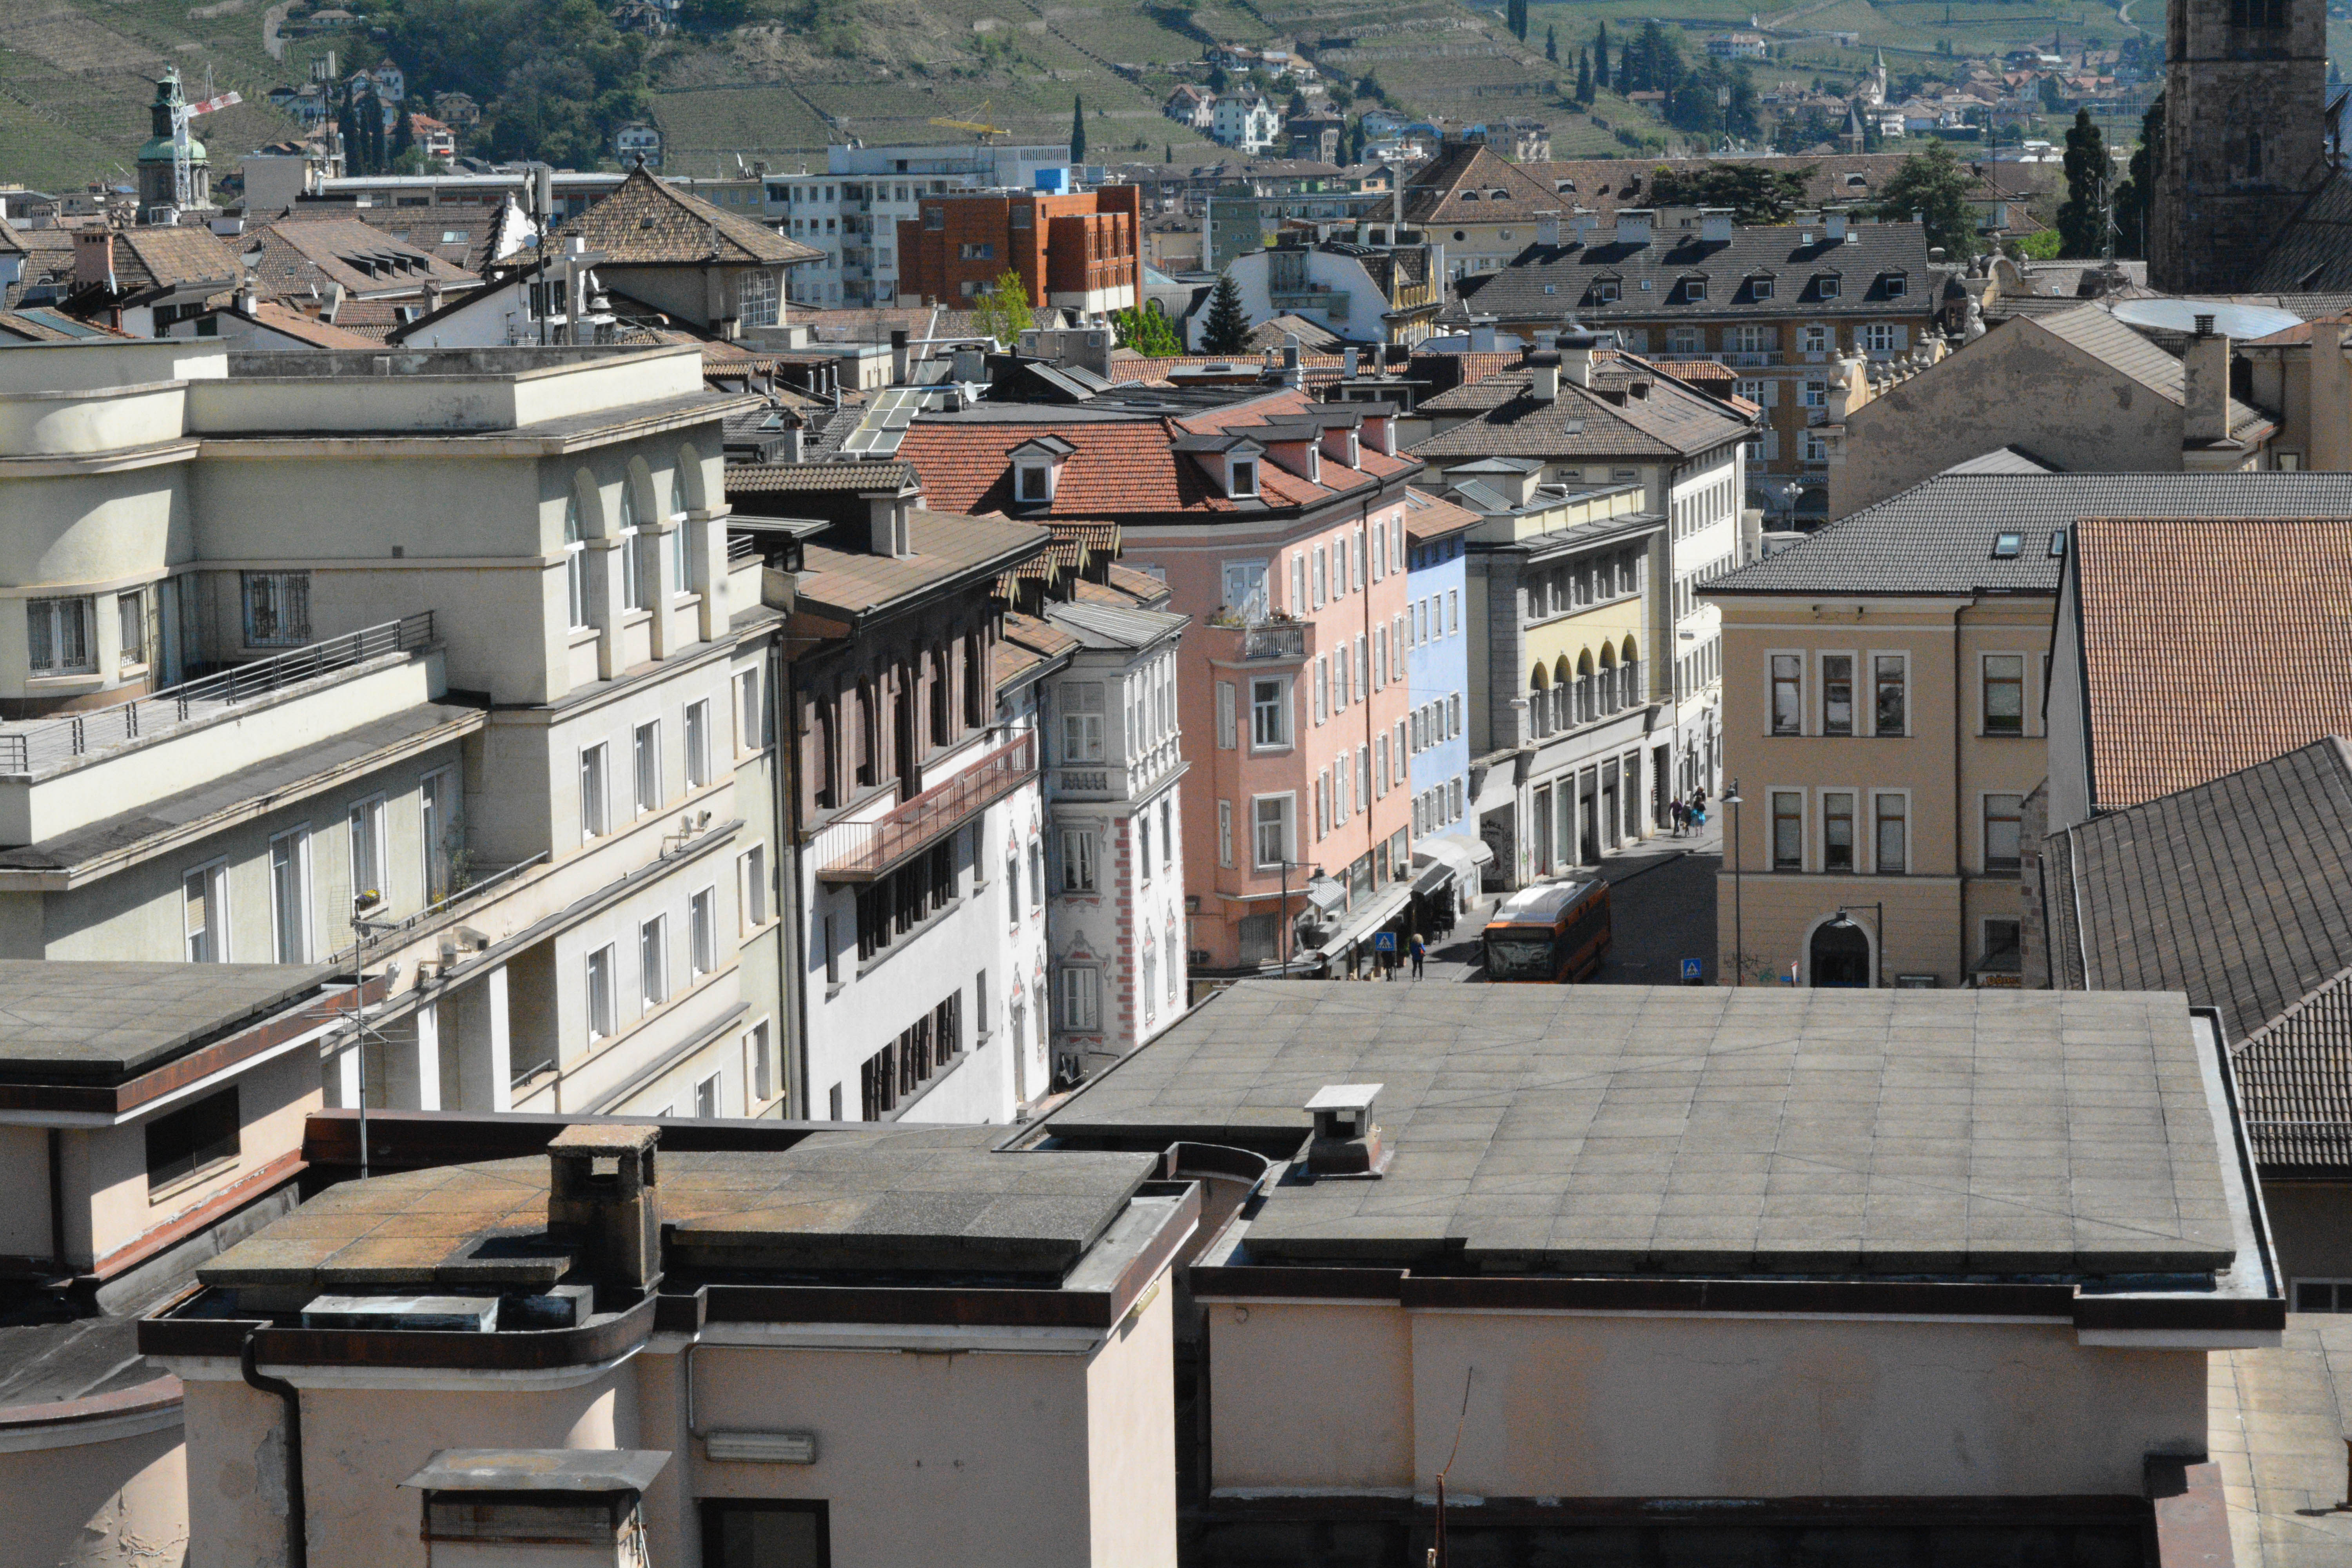
architecture, house, town, roof, city, cityscape, downtown, facade, neighbourhood, urban area, residential area, human settlement